1144

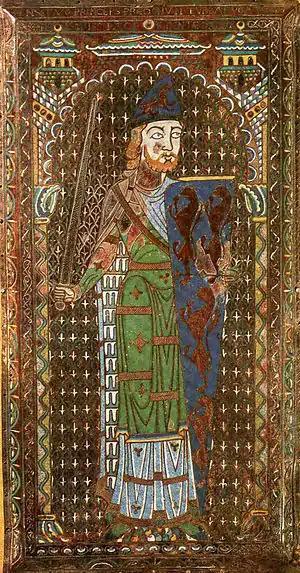
Geoffrey Plantagenet, Count of Anjou, becomes Duke of Normandy

Year 1144 (MCXLIV) was a leap year starting on Saturday of the Julian calendar.